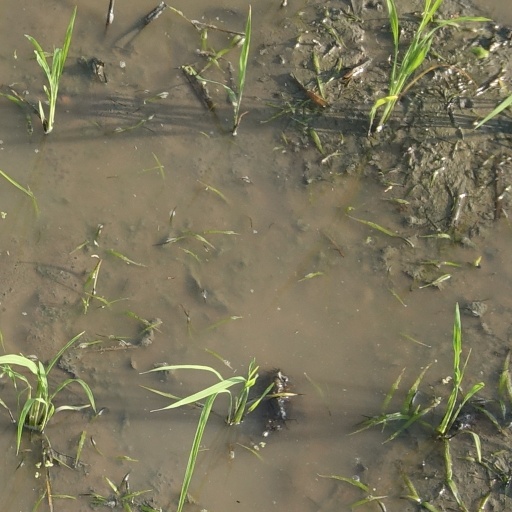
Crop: rice